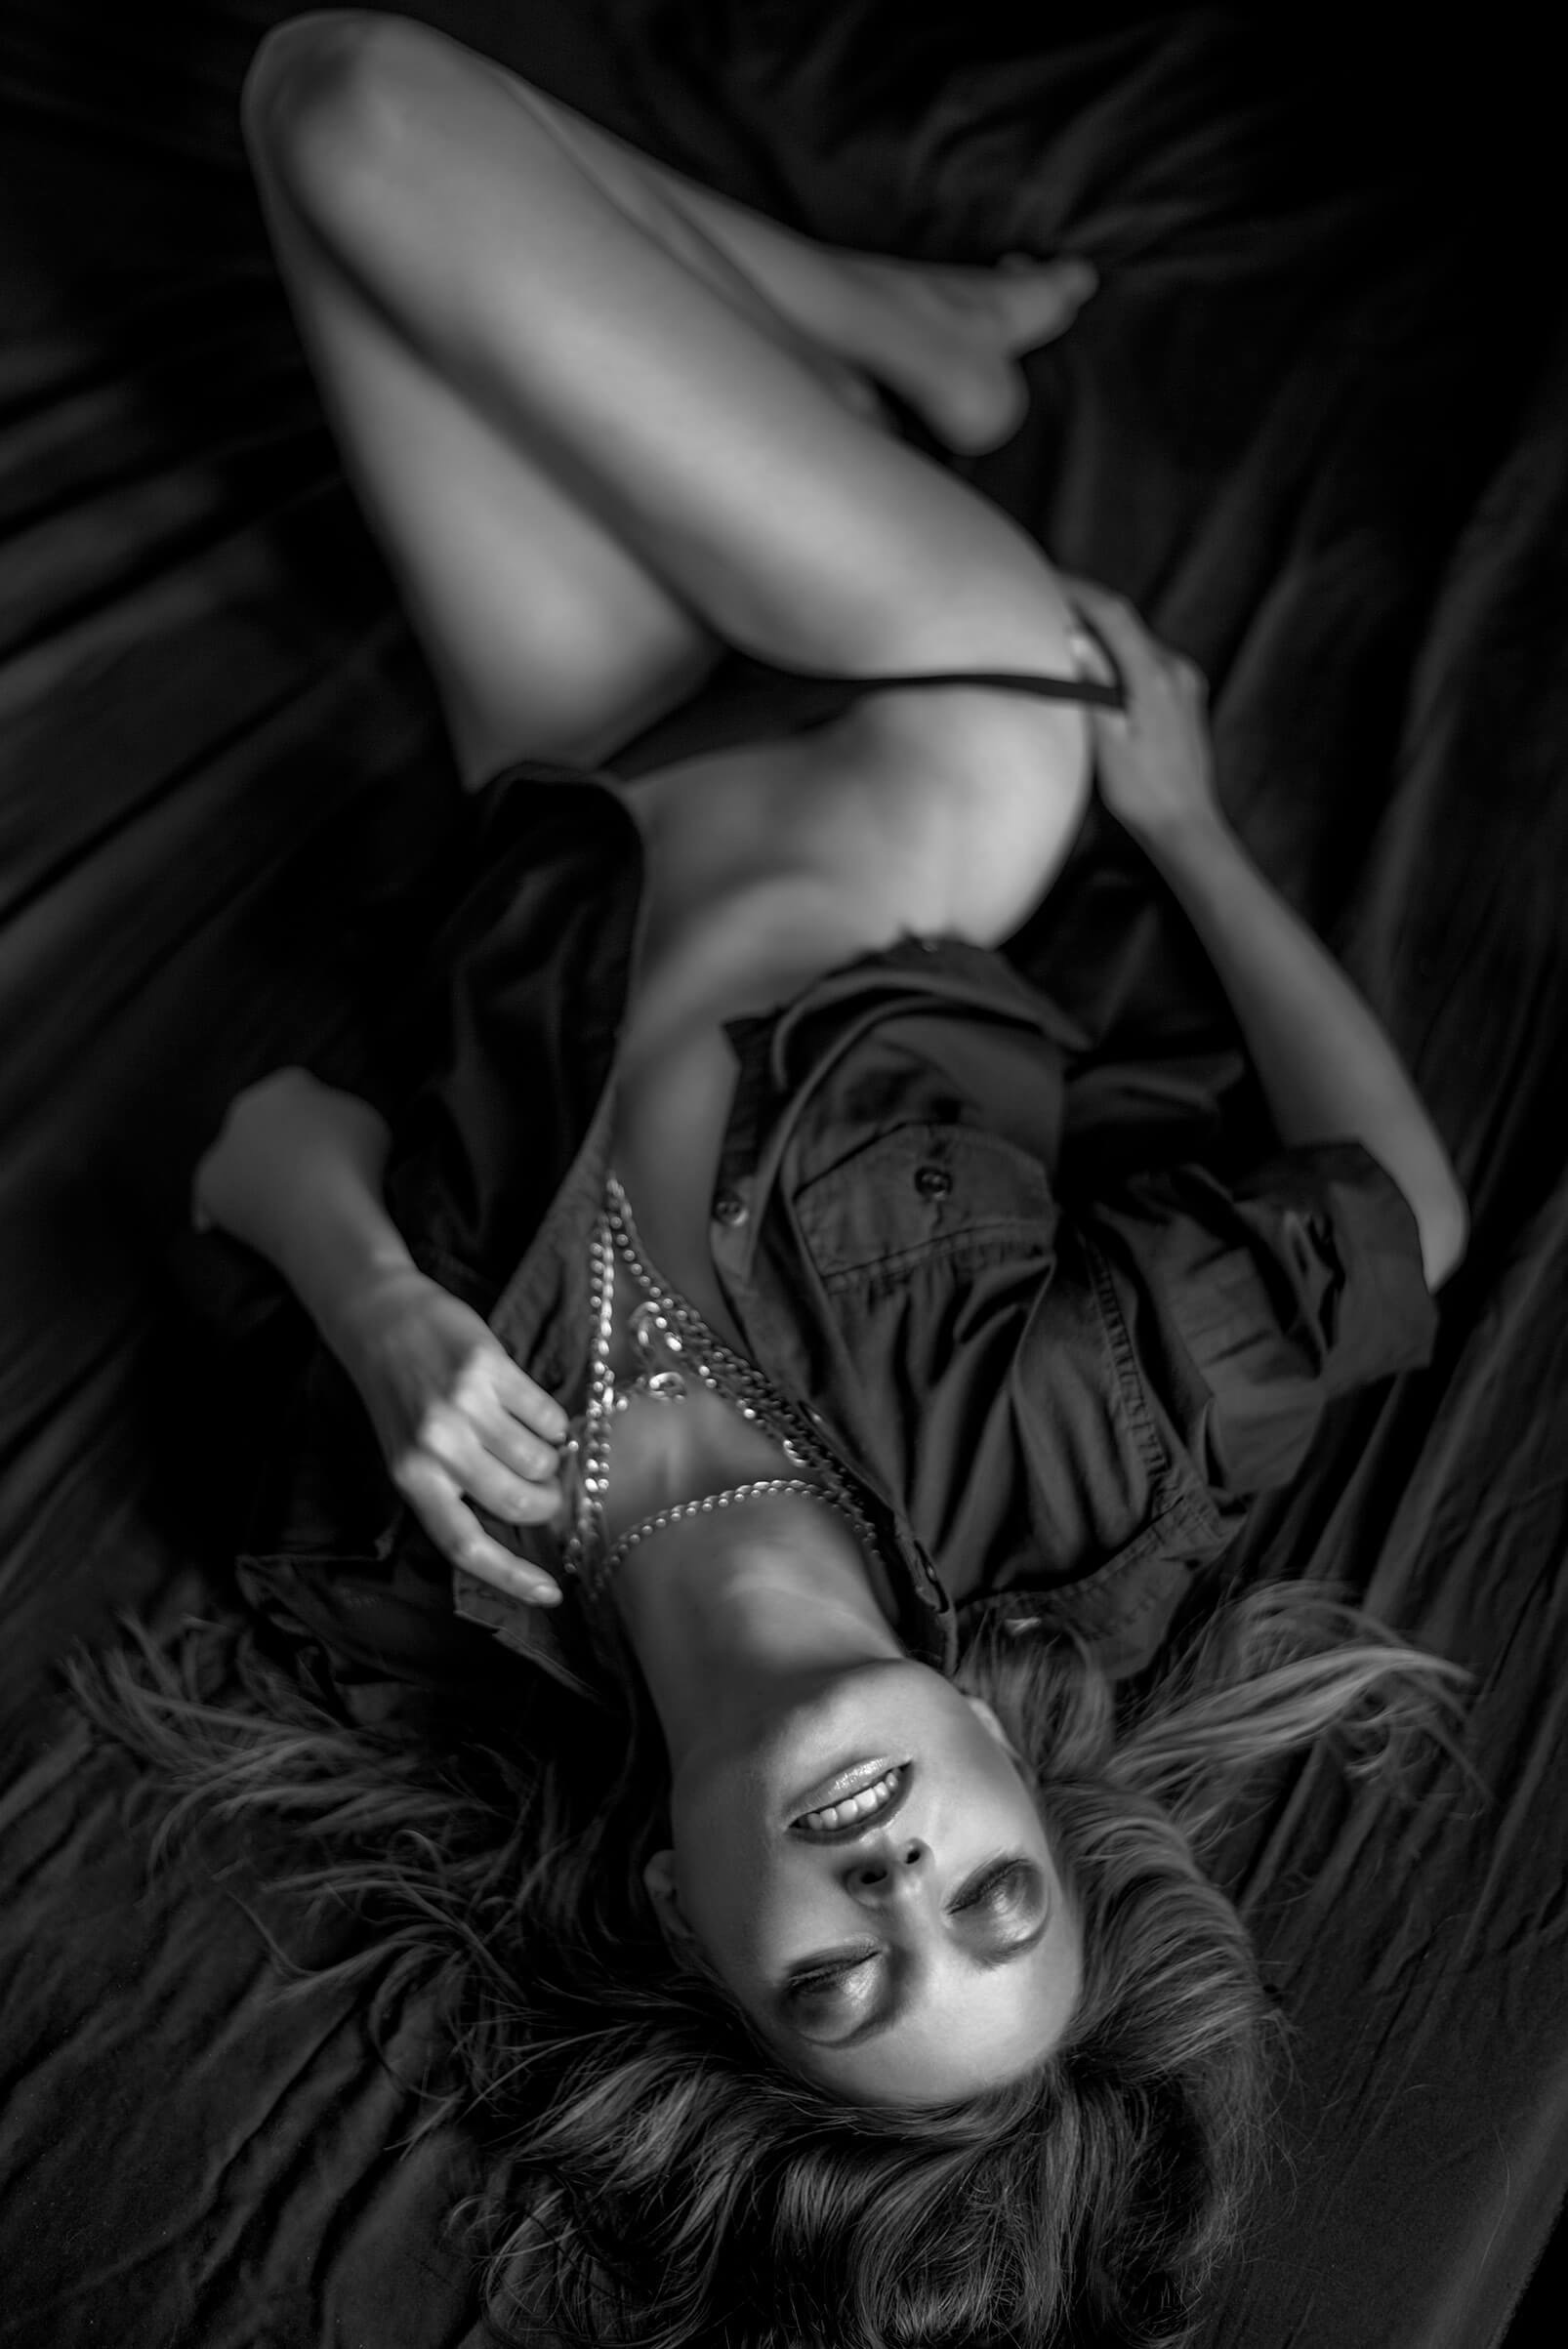
hand, black and white, photography, model, darkness, black, monochrome, lady, beauty, photo shoot, sense, monochrome photography, art model